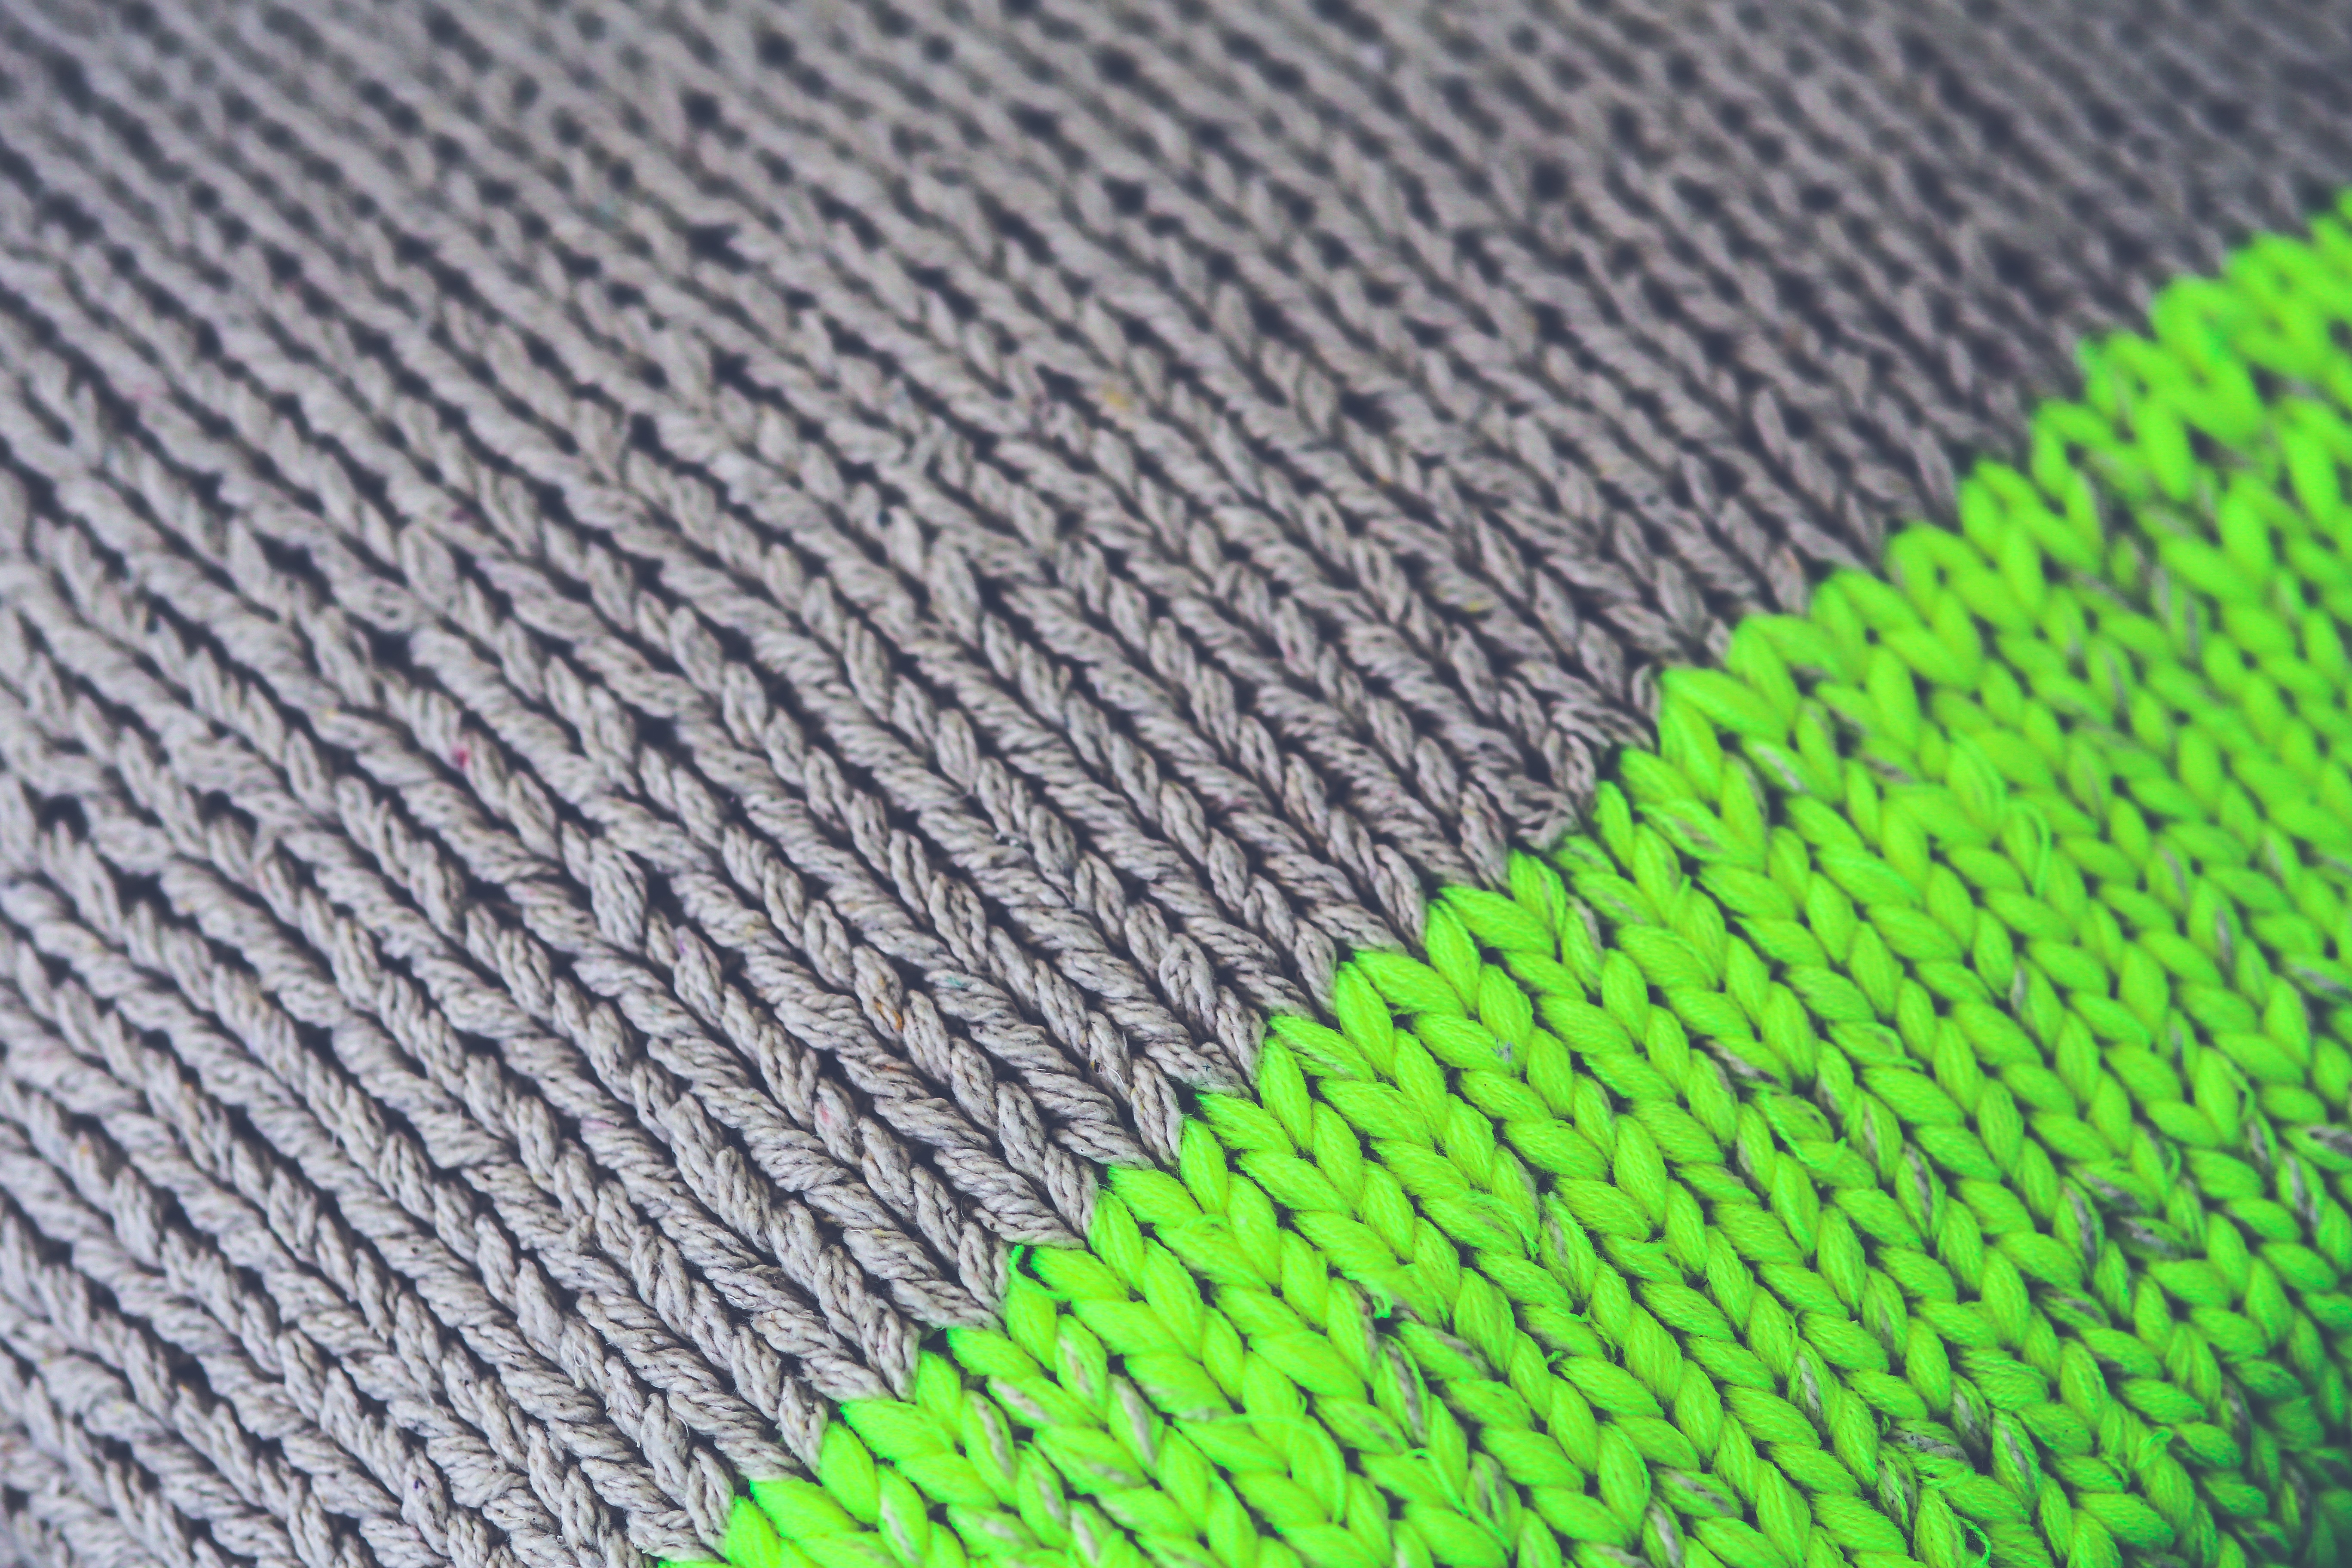
grass, floor, line, green, color, yellow, wool, material, circle, neon, sweater, lime, textile, art, beige, net, carpet, flooring, matching